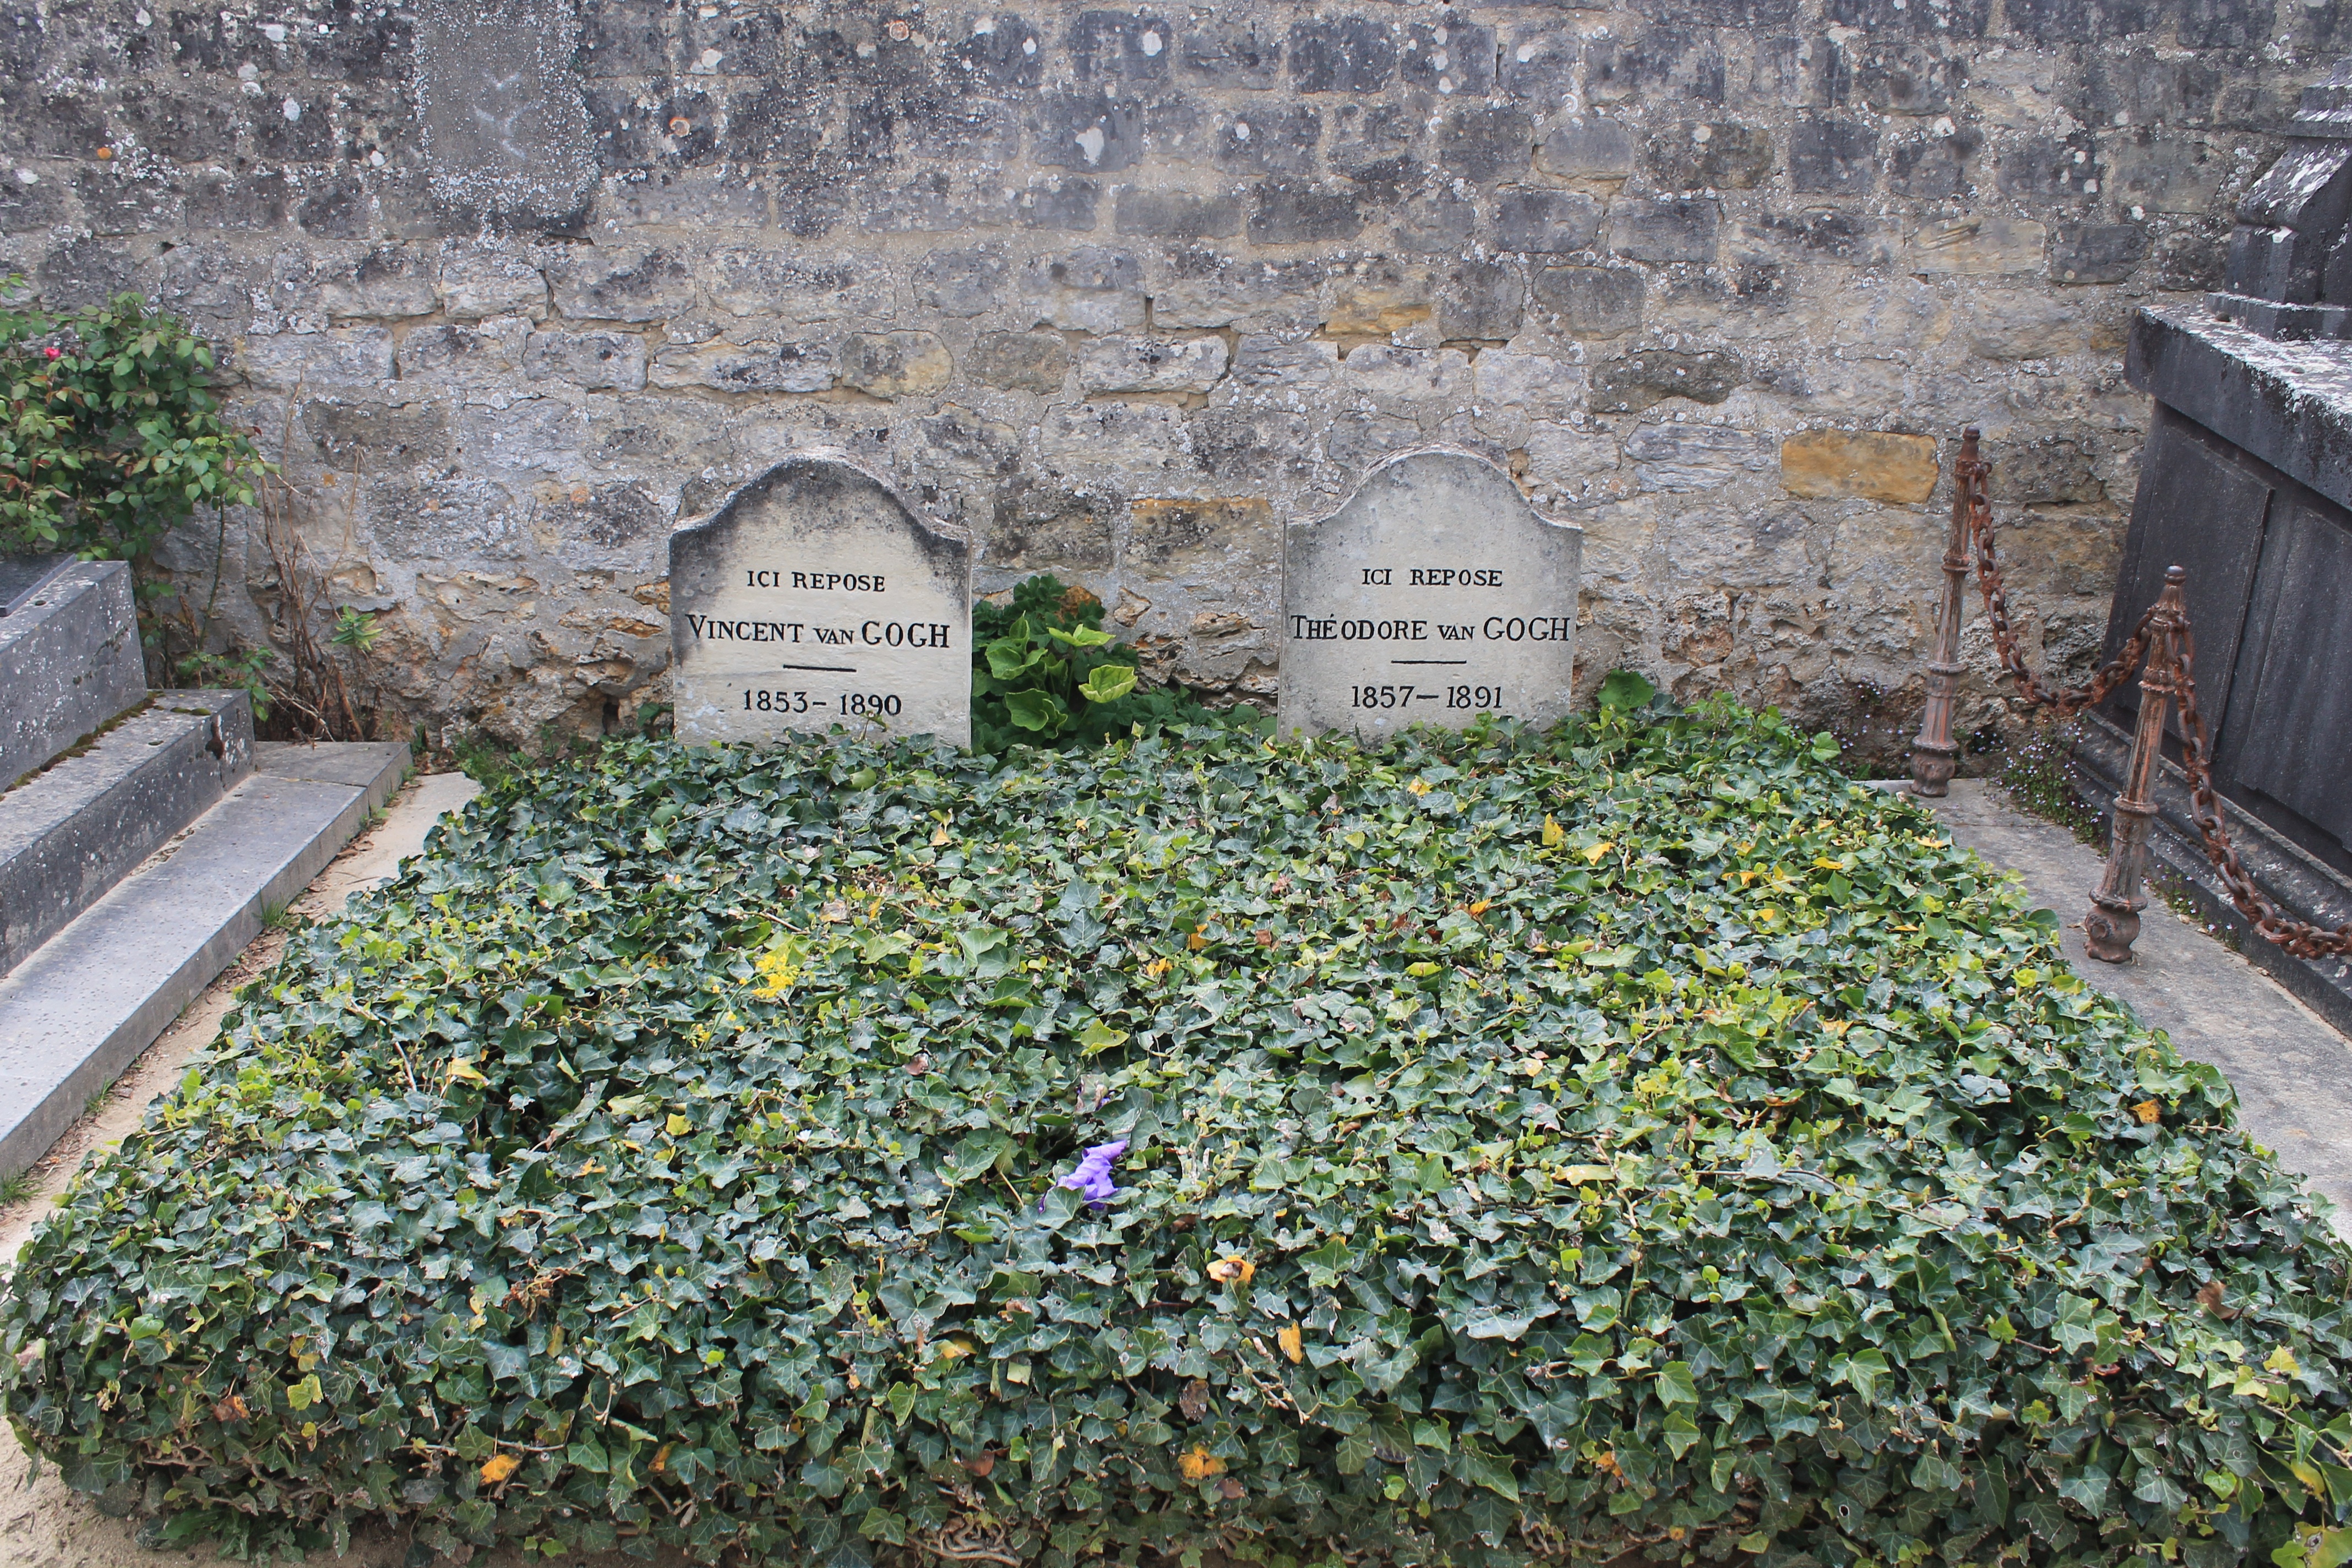
nature, monument, france, green, ivy, artist, cemetery, garden, painting, grave, memorial, painter, falls, headstone, theodore, brother, van gogh, vincent van gogh, vincent, ile de france, val d oise, auvers sur oise, th odore van gogh